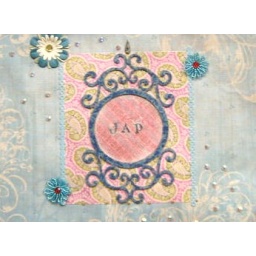
JapBeautiful cutwork and hand printed background.Silk flowers and japanese glass beads.From the Mool Mantra keepsake.Handmade in London